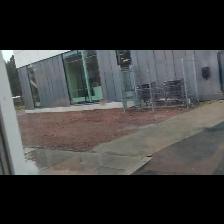
Label: NonHuman